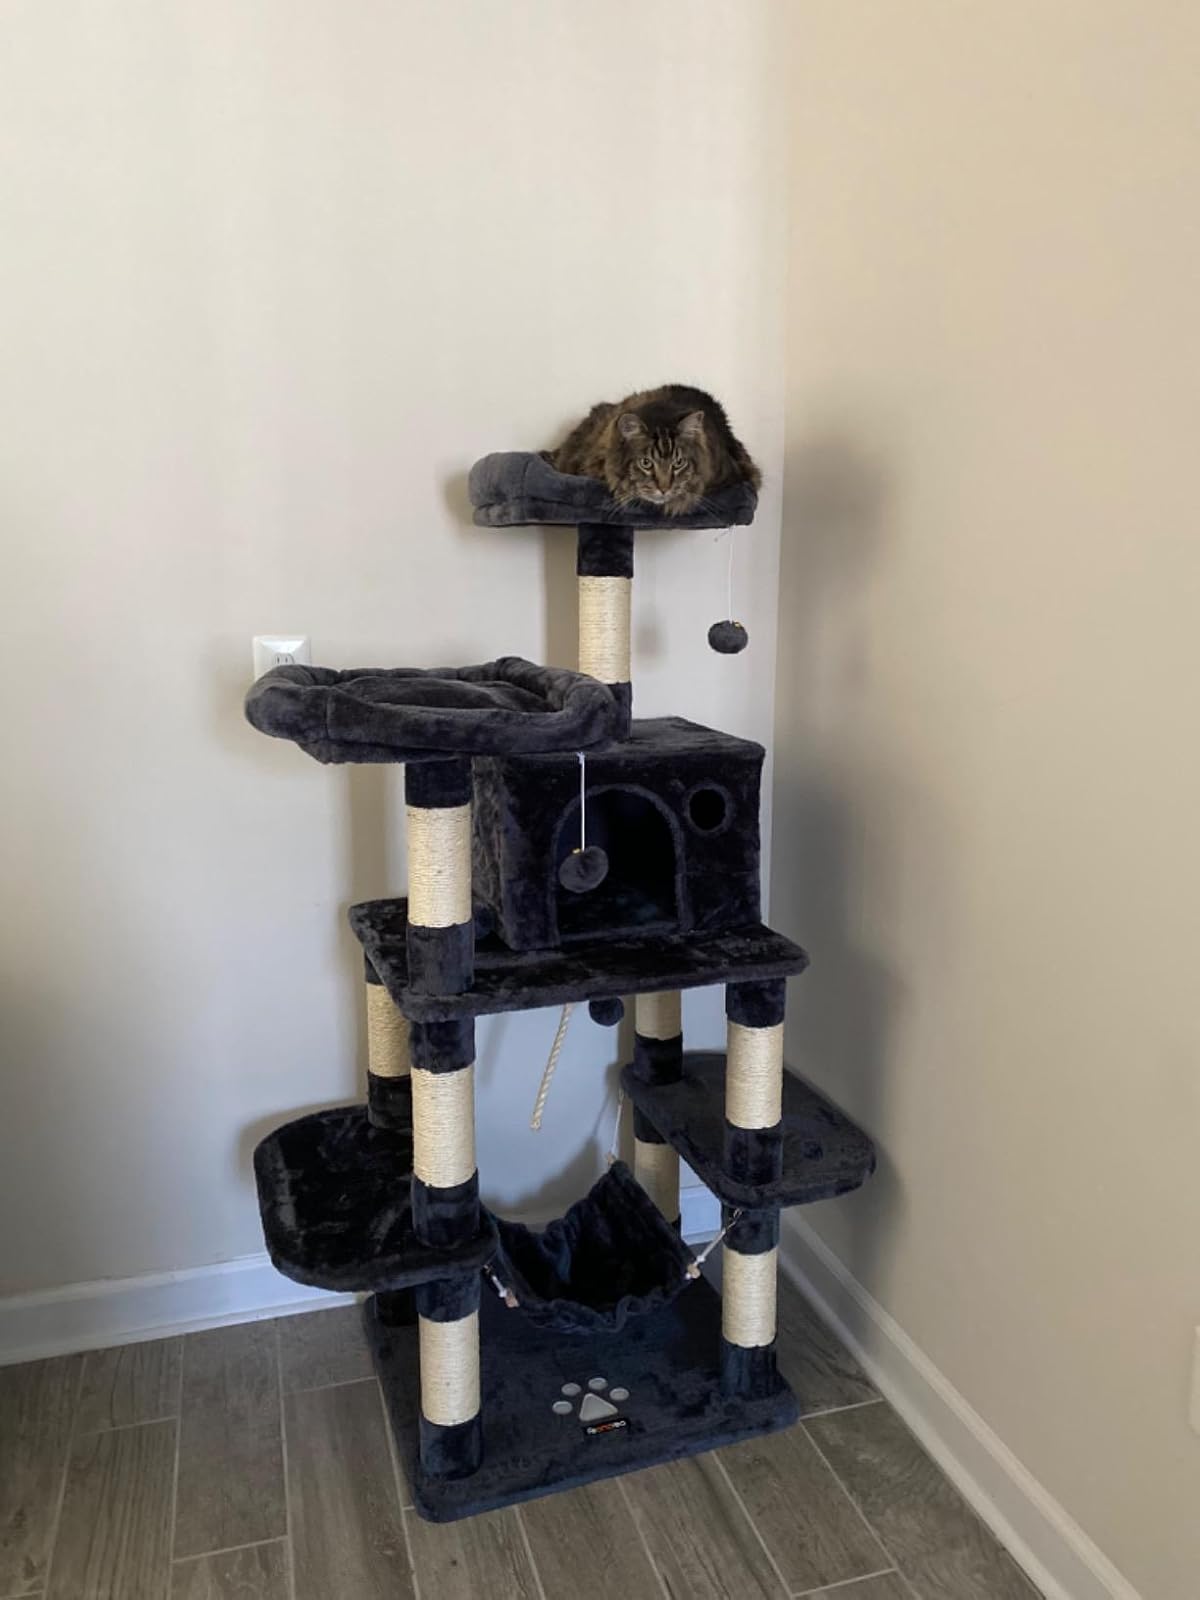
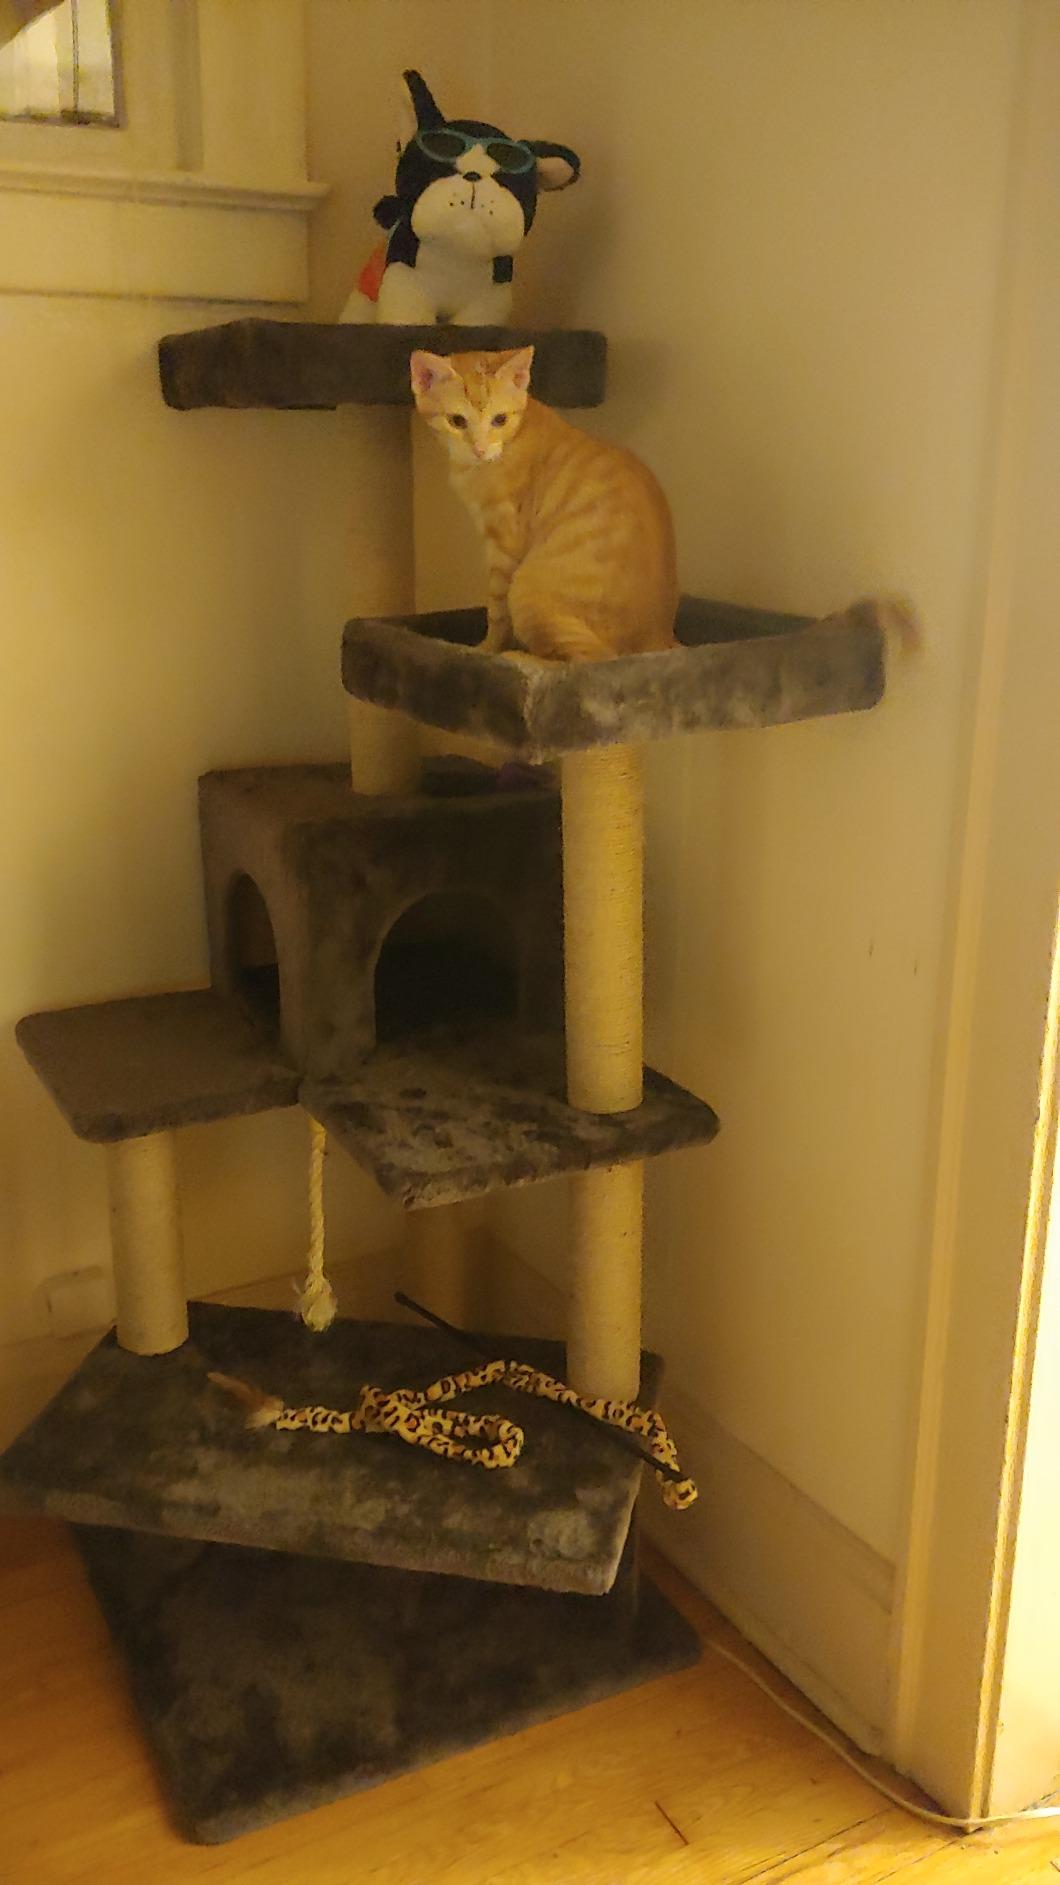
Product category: items_cat tree
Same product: no